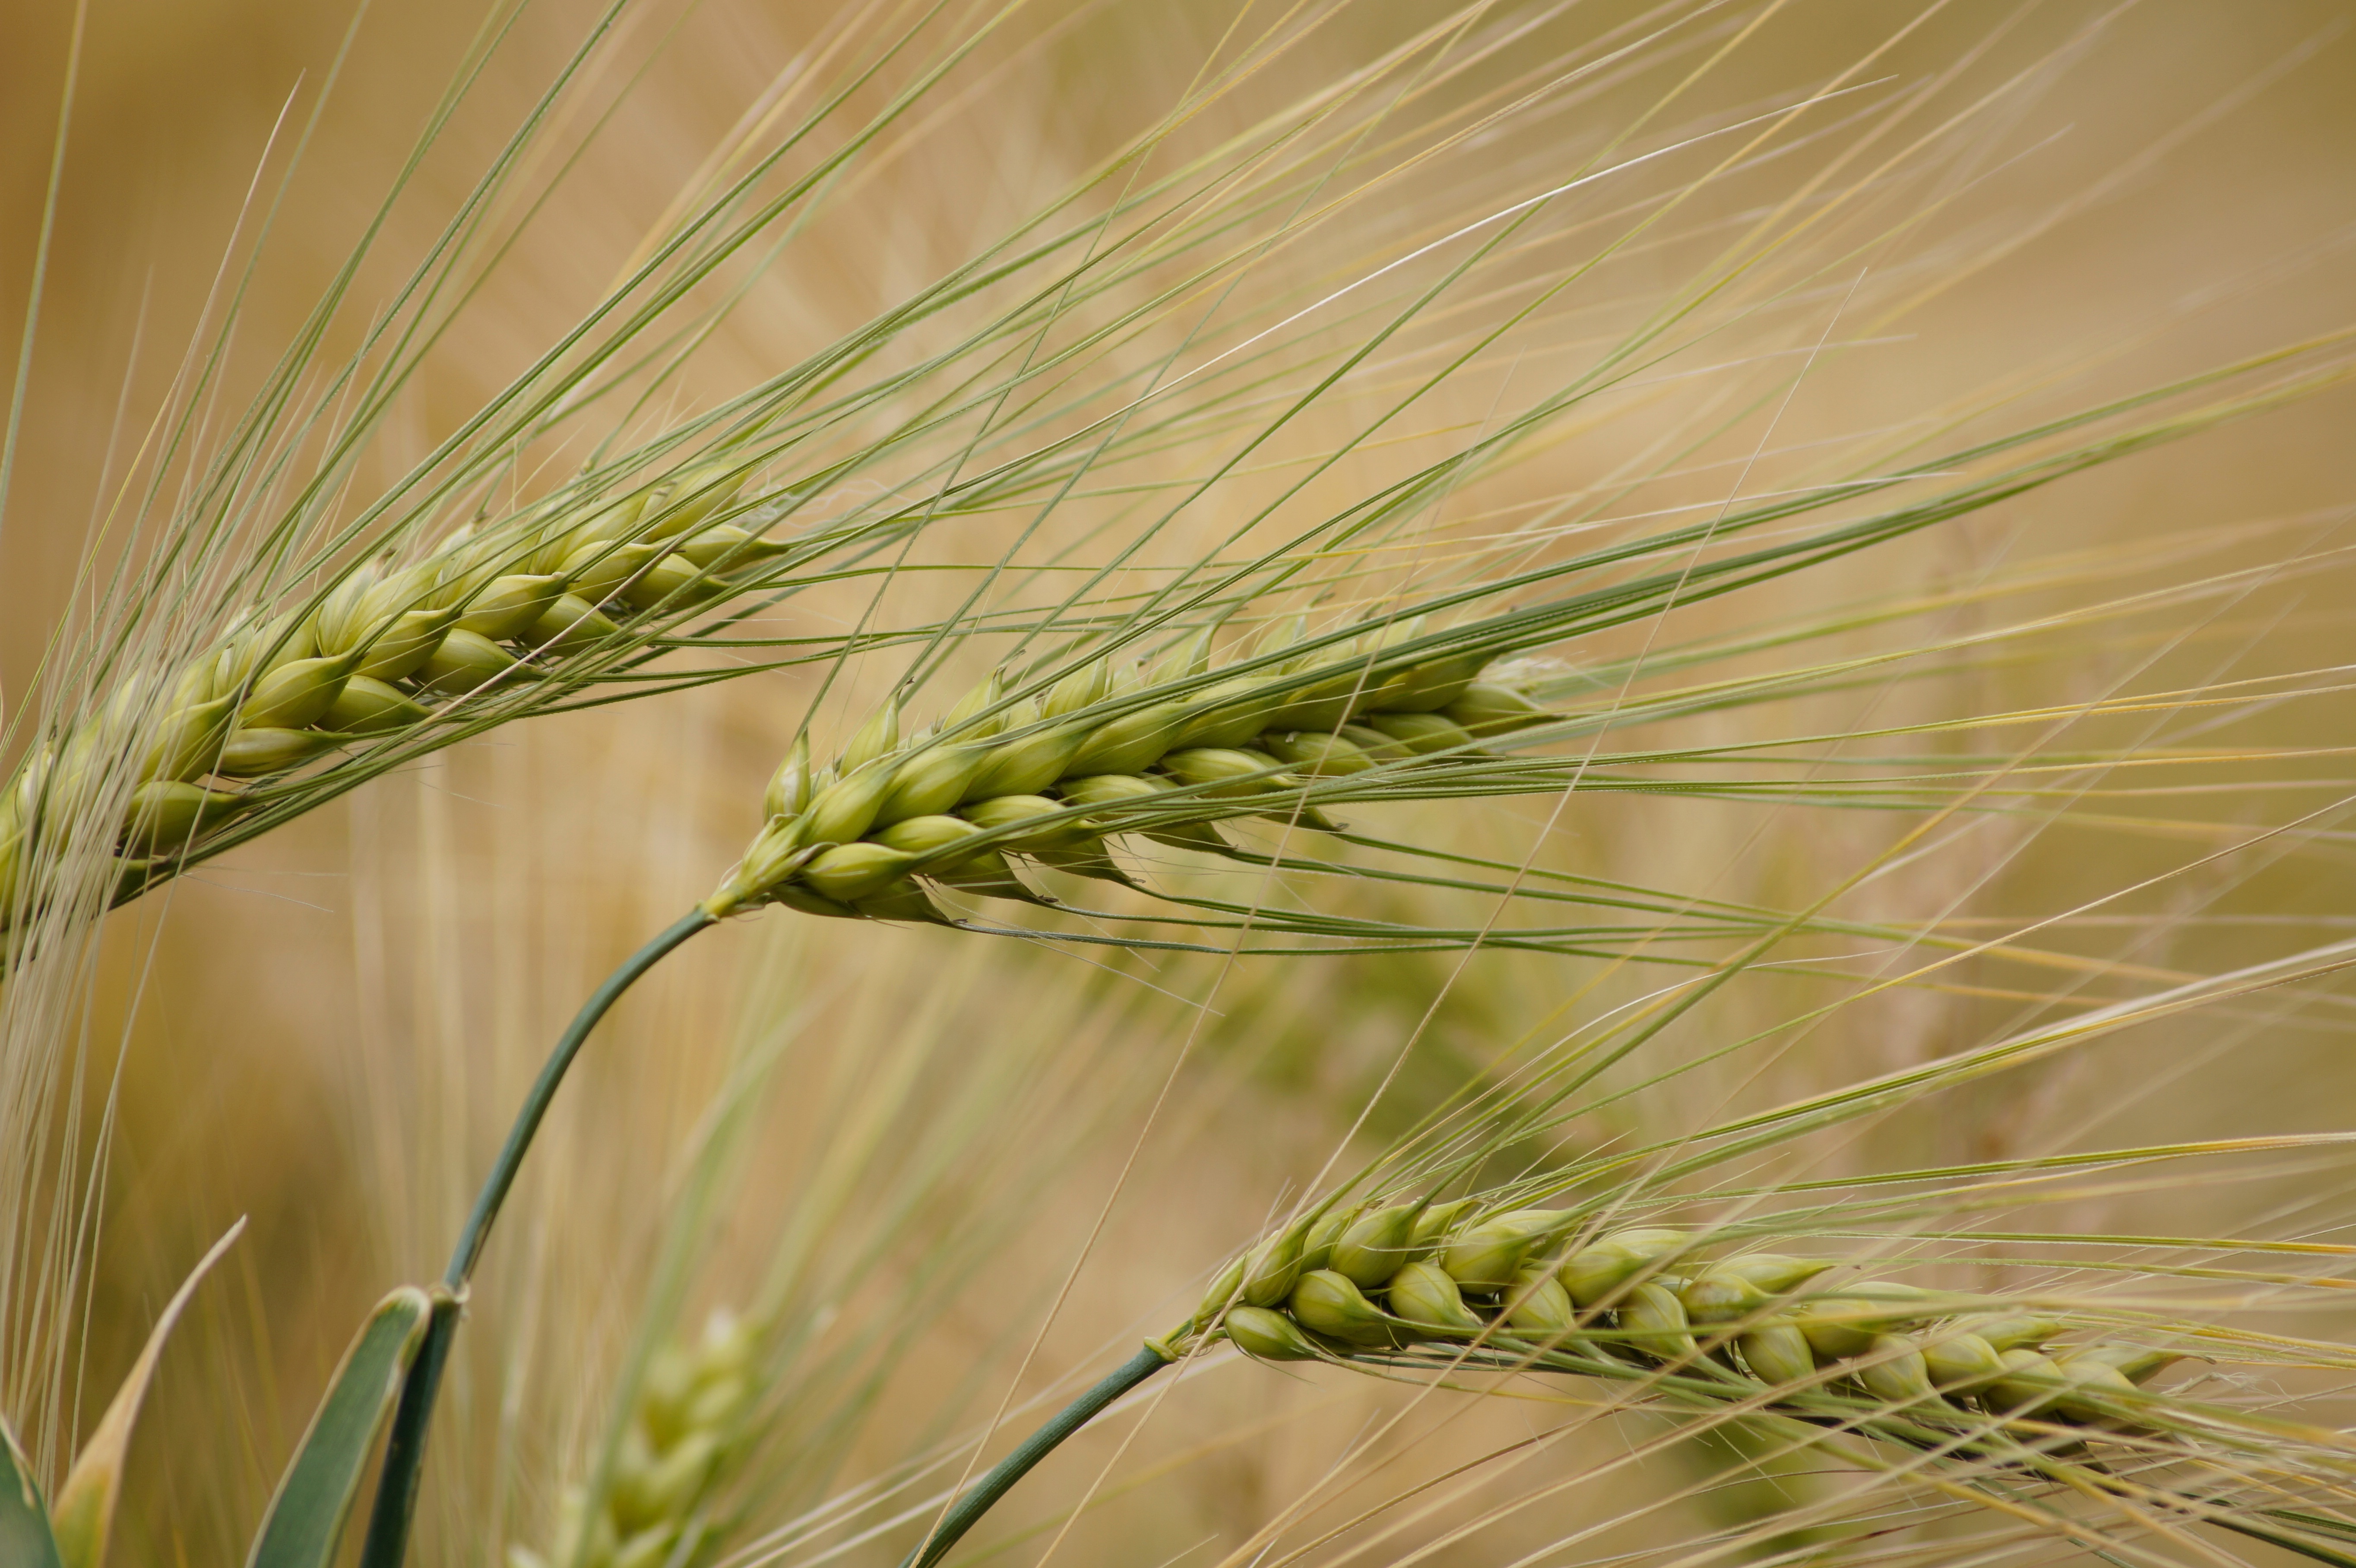
grass, plant, field, barley, wheat, flower, food, green, crop, agriculture, flora, cereal, close up, rye, macro photography, flowering plant, commodity, emmer, triticale, hordeum, grass family, plant stem, land plant, food grain, einkorn wheat